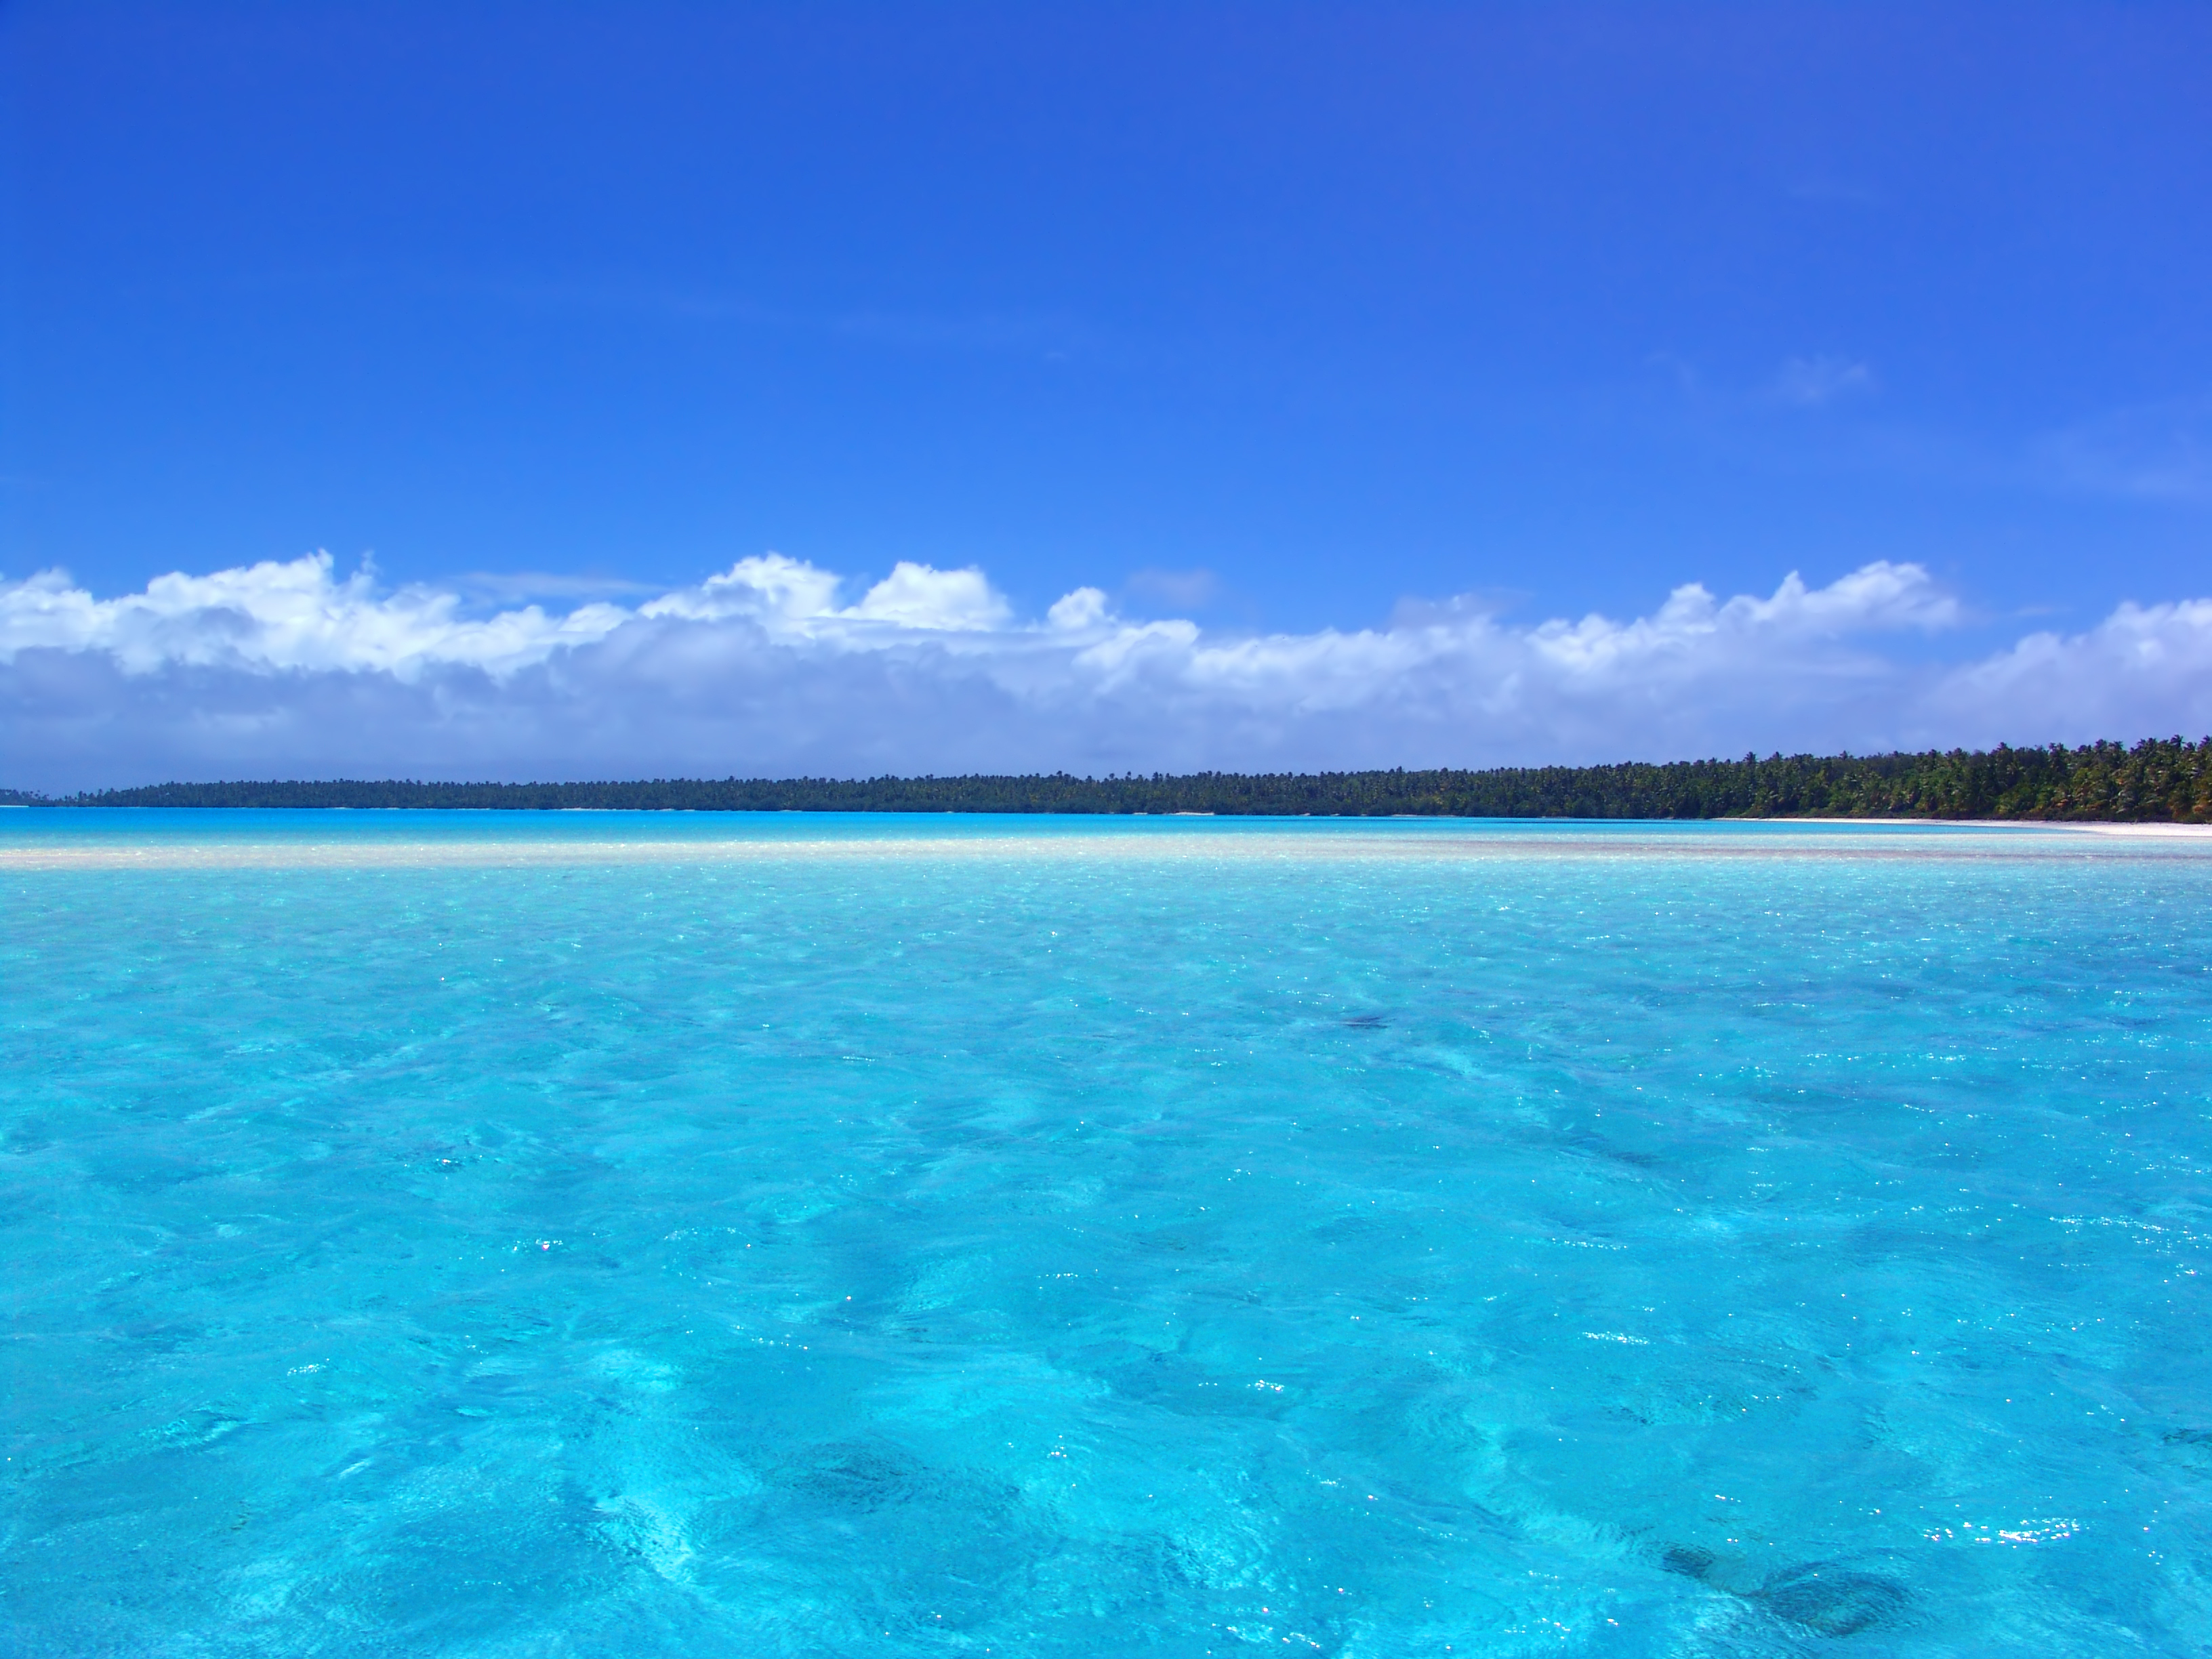
tropical, paradise, fluid, blue, daytime, liquid, water resources, coastal and oceanic landforms, aqua, horizon, turquoise, teal, ocean, electric blue, azure, sea, cobalt blue, cumulus, tropics, calm, beach, meteorological phenomenon, caribbean, shoal, wave